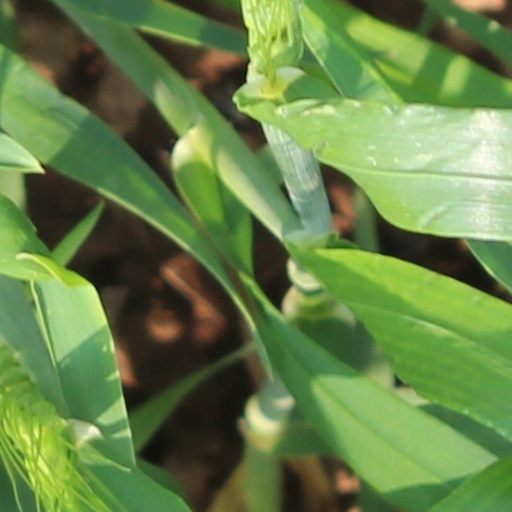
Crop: wheat